Il Perdono di Gesualdo

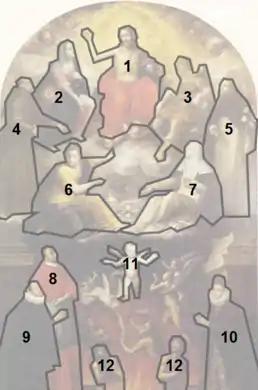
Composition of the "Perdono di Gesualdo," in the sky: 1. Jesus Christ, 2. The Virgin Mary, 3. The Archangel Michael, 4. Saint Francis of Assisi, 5. Saint Dominic, 6. Mary Magdalene, 7. Saint Catherine of Siena, on earth: 8. Saint Charles Borromeo, 9. Carlo Gesualdo, 10. Eleonora d'Este, in purgatory: 11. The winged child, 12. The man and the woman in purgatory.

The painting presents itself as a Last Judgement scene with ten main characters, including Gesualdo and his second wife. The prince is supplicating Christ by the side of his maternal uncle, St. Charles Borromeo, who is clothed in cardinal red and positioned as his protector.